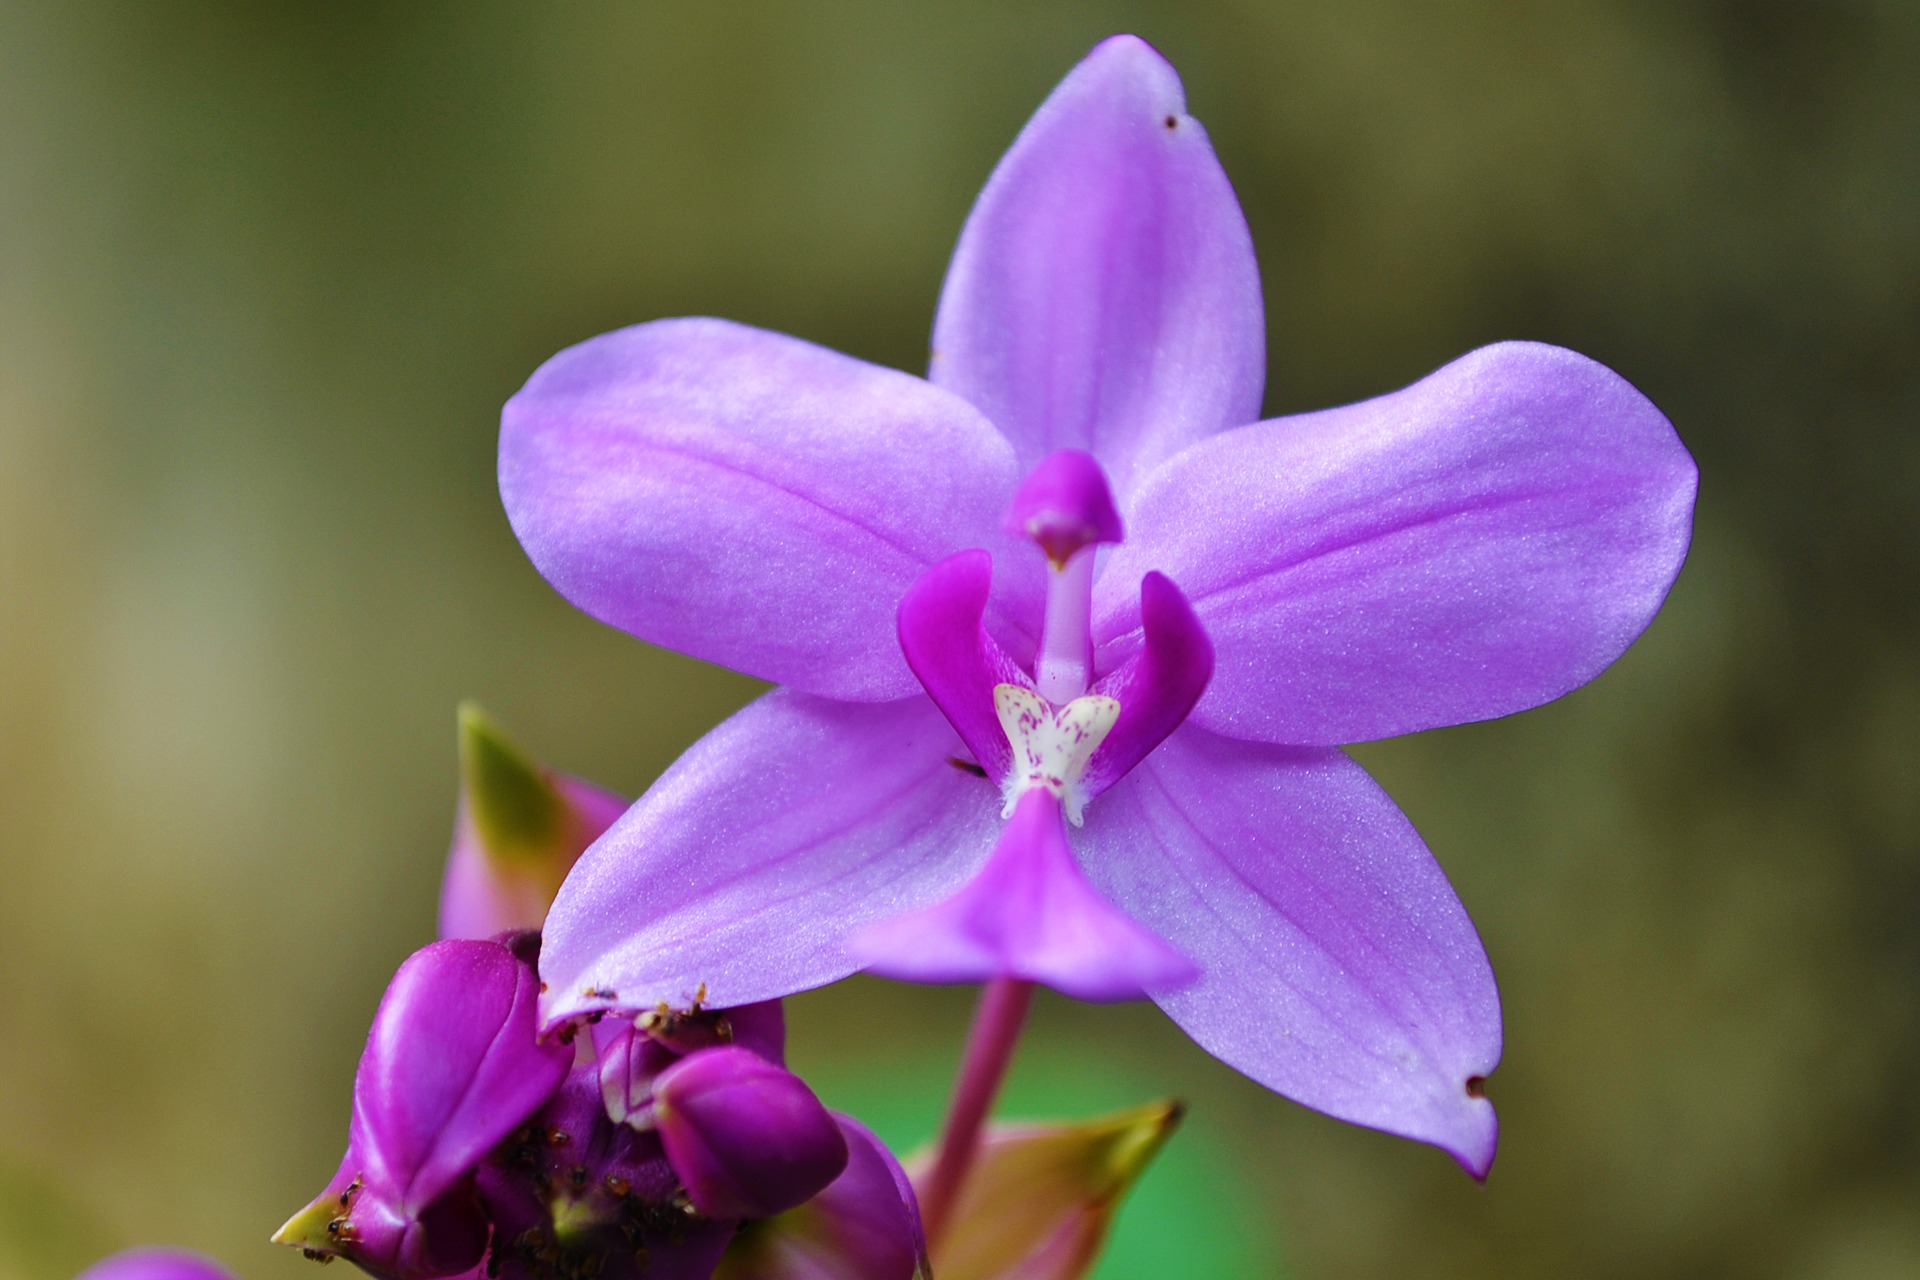
nature, blossom, plant, flower, purple, petal, bloom, natural, botany, flora, orchid, wildflower, close up, macro photography, flowering plant, hd wallpaper, land plant